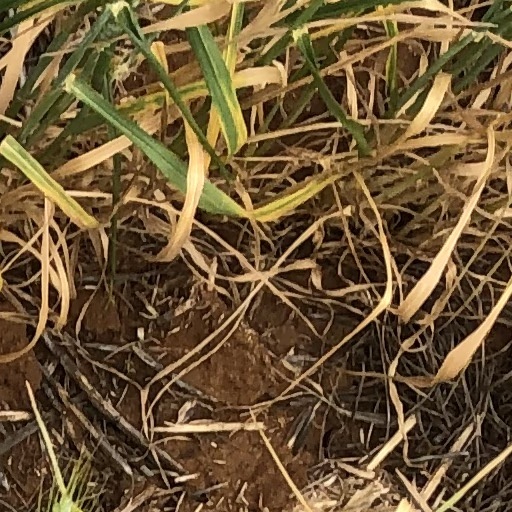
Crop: wheat